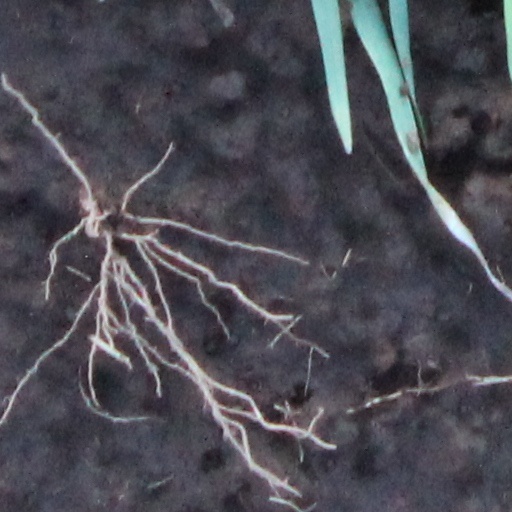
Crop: wheat